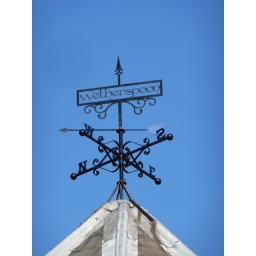
This weather vane was so clear in the blue sky.